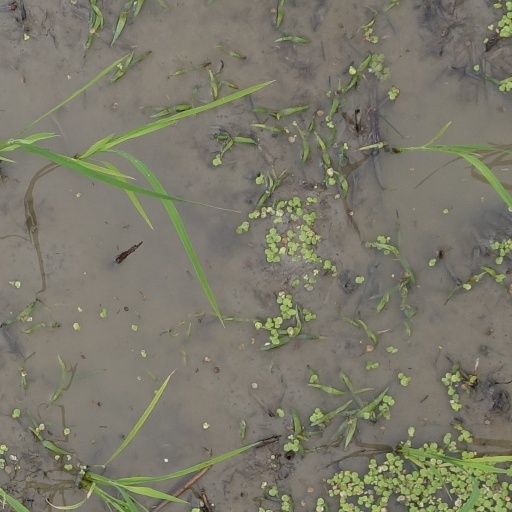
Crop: rice